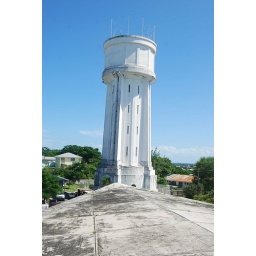
water tower by queens stair case